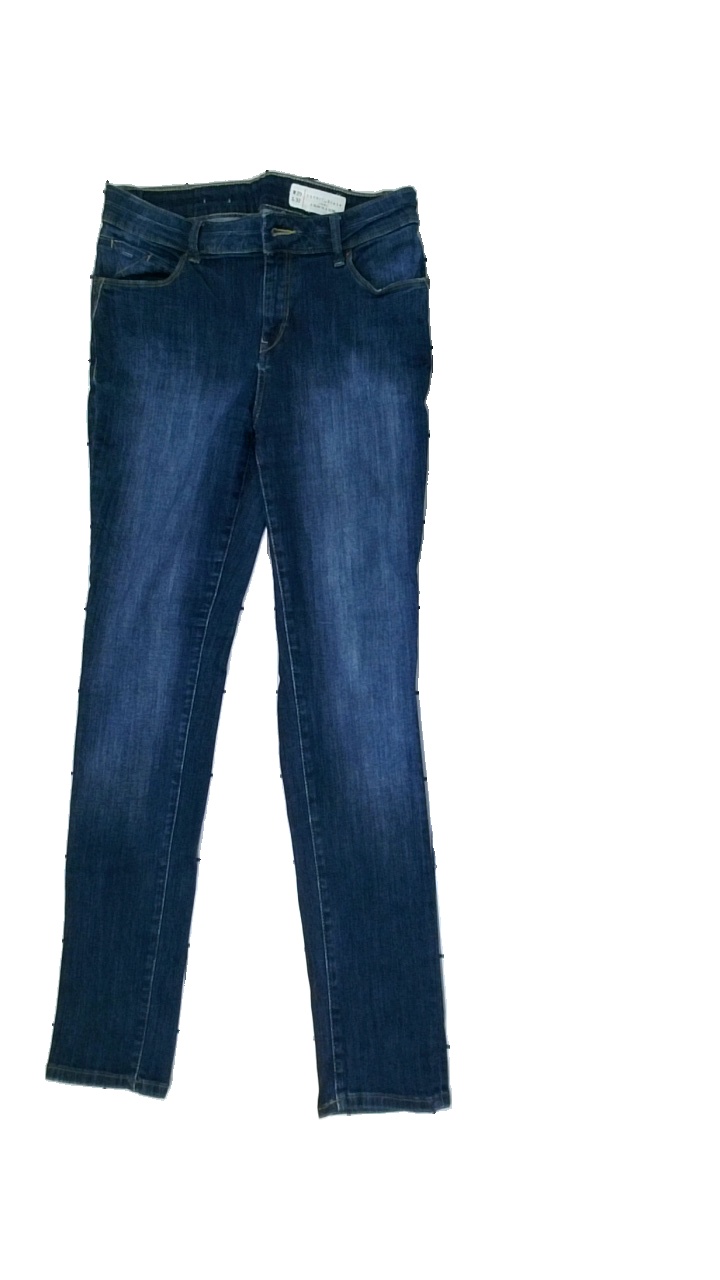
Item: Jeans (Ladies)
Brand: Esprit
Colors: Blue
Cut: Tight
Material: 100% Cotton
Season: All
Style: Denim
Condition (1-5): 5
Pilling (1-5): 5
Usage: Reuse
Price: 50-100